Danish Museum of Hunting and Forestry

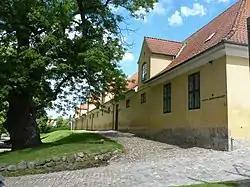
Part of the buildings

The Danish Museum of Hunting and Forestry (Danish: Dansk Jagt- og Skovbrugsmuseum) was a state-owned museum in Hørsholm exhibiting objects connected with the history of hunting and forestry in Denmark. It is now closely associated with the UNESCO-listed Par force hunting landscape in North Zealand.